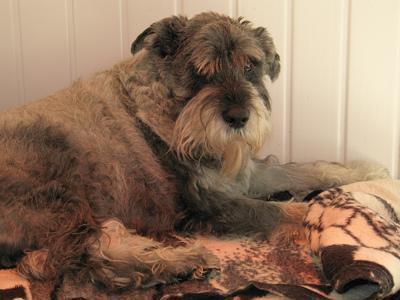
giant_schnauzer